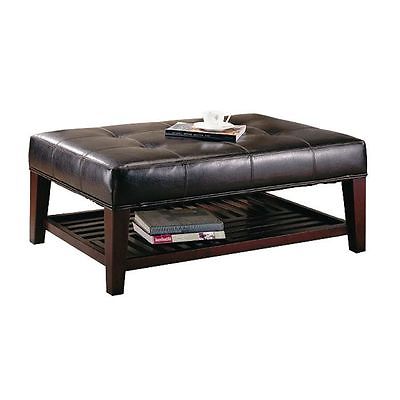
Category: table